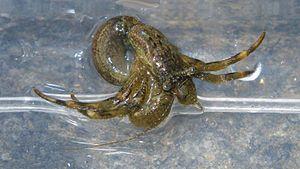
Pagurus est un genre de crustacés décapodes de type bernard-l'ermite avec un abdomen contenu dans une carapace souple qu'ils cachent dans une coquille d'escargot. Ils sont omnivores.